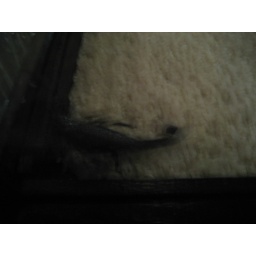
shuffling scorpion on white rice, under glass